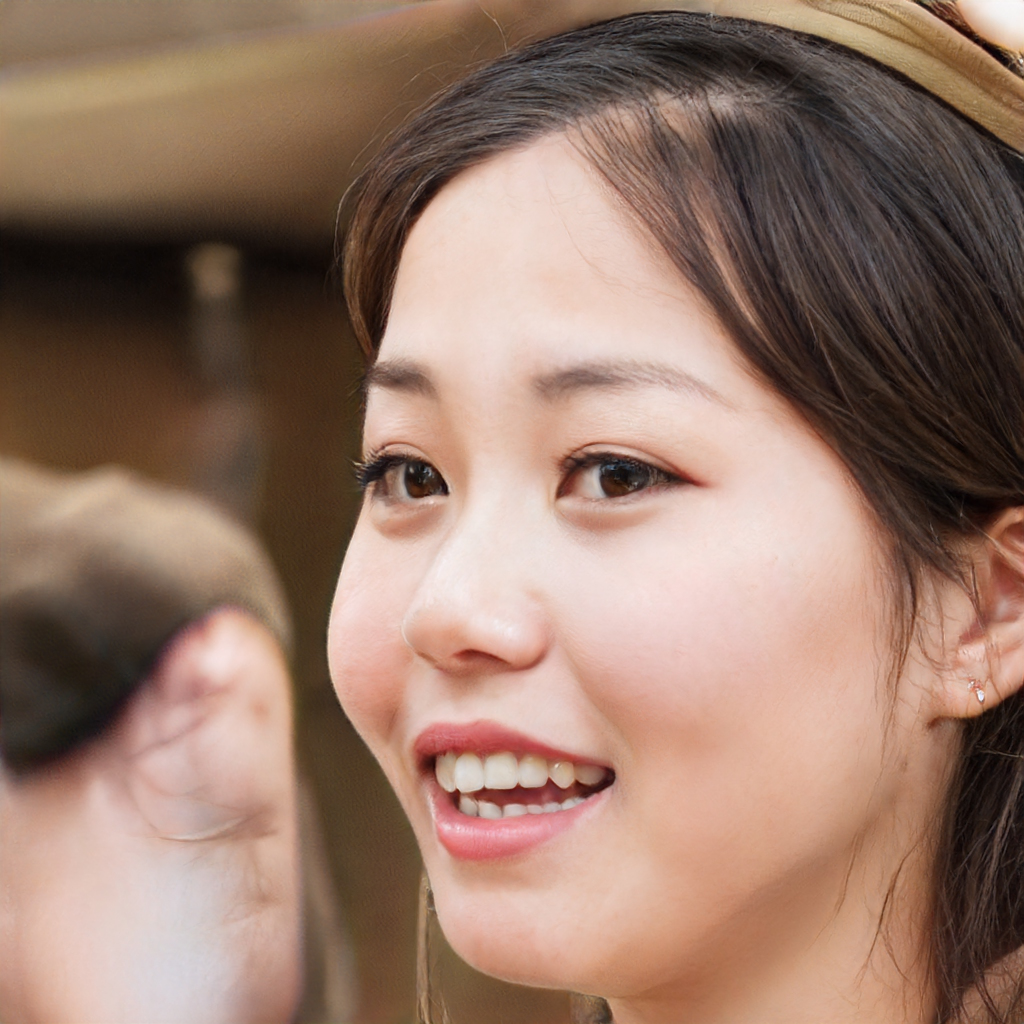
Gender: Female